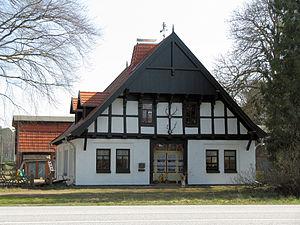
Lübesse est une municipalité allemande du land de Mecklembourg-Poméranie-Occidentale et l'arrondissement de Ludwigslust-Parchim. En 2013, elle comptait 705 hab.